Cell unroofing

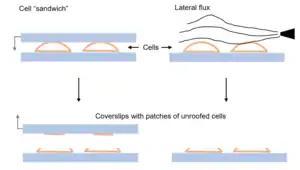
The most common processes of cell unroofing. (left) Sandwich of two cells between two coverslips. (right) Lateral flux of medium allows to break the cells.

Cell unroofing encompasses various methods used to isolate and expose the cell membrane of cells. Unlike the more common membrane extraction protocols performed with multiple steps of centrifugation (which aims to separate the membrane fraction from a cell lysate), "cell unroofing" aims to tear and preserve patches of the plasma membrane to perform "in situ" experiments using microscopy and biomedical spectroscopy.